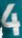
Number: 4